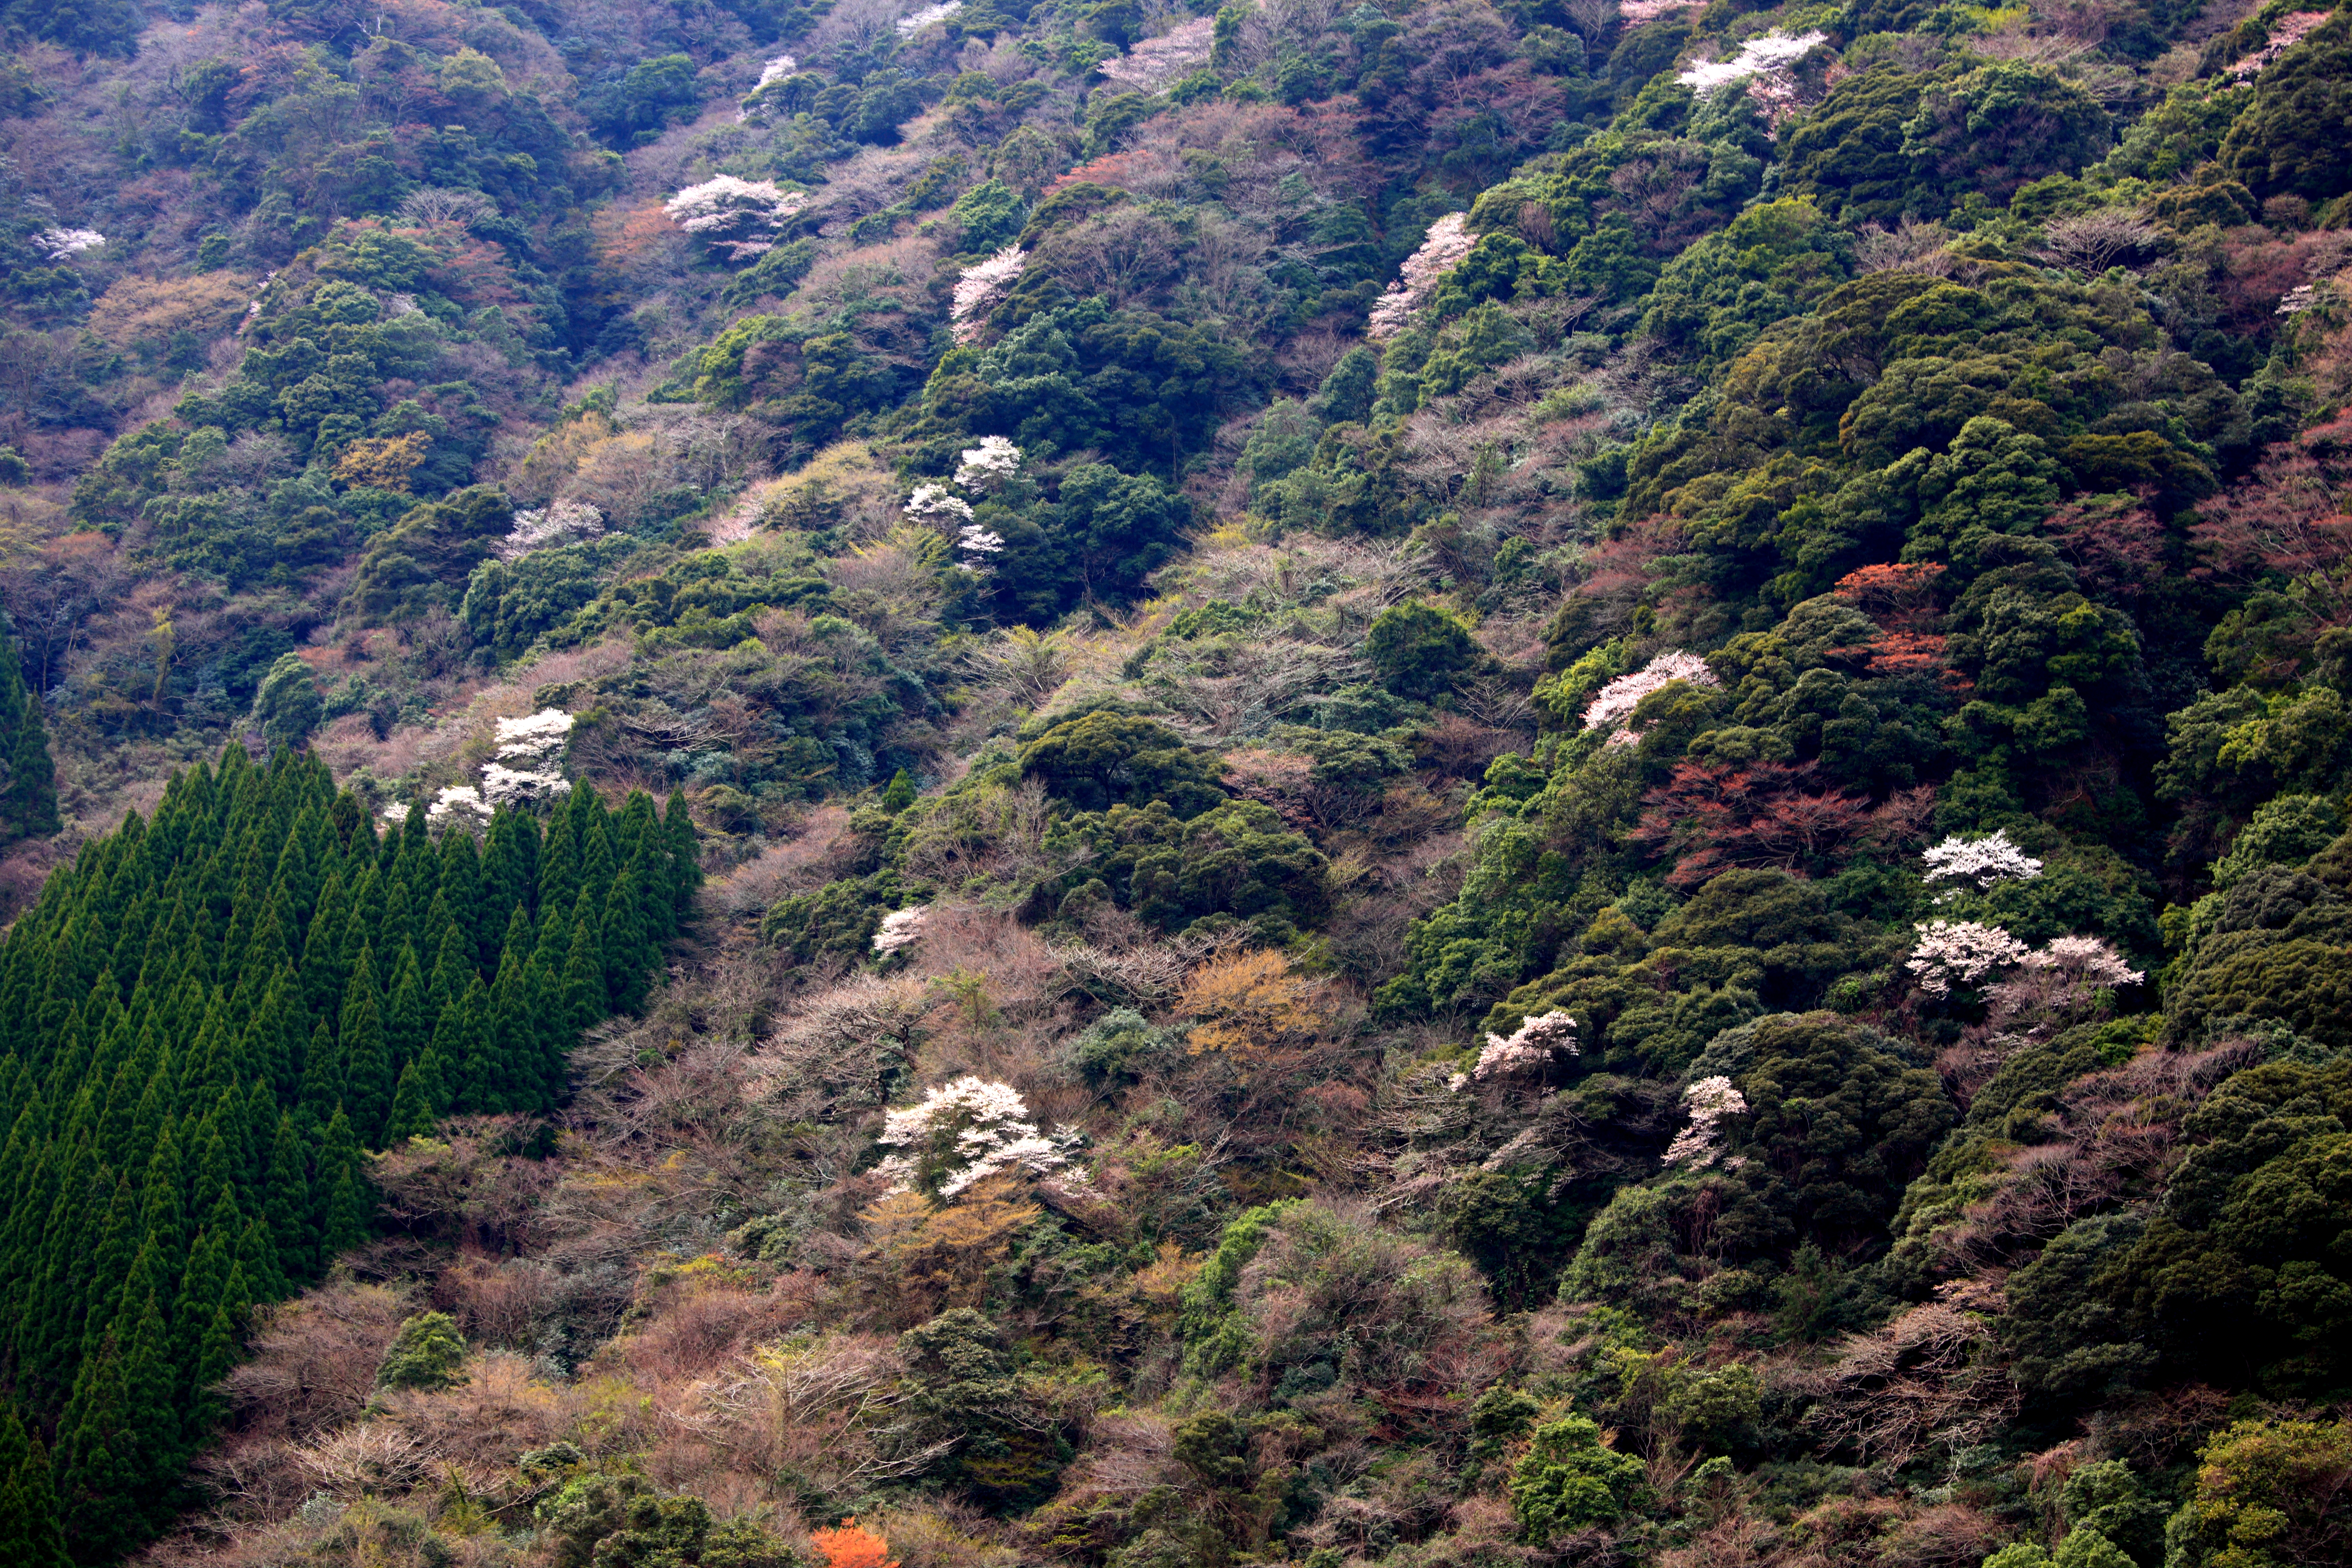
landscape, tree, forest, walking, mountain, hill, adventure, valley, mountain range, high, jungle, autumn, ridge, rainforest, plateau, 5d, hires, markii, hi, res, resolution, aerial photography, geographical feature, mountainous landforms